Music Man (company)

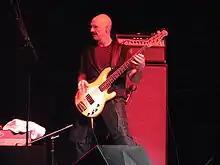
Tony Levin playing a Stingray 5

CLF Research and Music Man were treated as separate companies. CLF was headed by Fender, while White and Walker headed Music Man. Fender made the guitars and basses, while White and Walker's company made the amplifiers and sold accessories. The instruments were made at CLF and shipped to the Music Man warehouse, where each instrument was inspected and tested. Problems with fibers in the finish caused Music Man's inspectors to reject a high percentage of the instruments, and return them to CLF for refinishing. Since Music Man did not pay CLF Research until the instrument finishes were deemed acceptable, a rift developed between CLF and Music Man over payment.